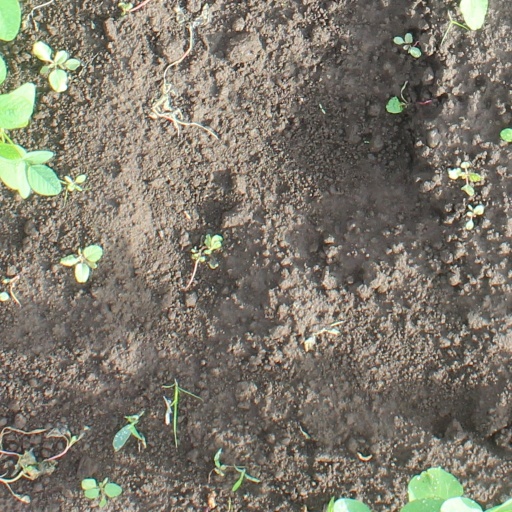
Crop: soybean